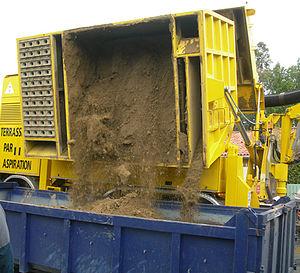
Opération de vidage de la benne de l'excavatrice-aspiratrice